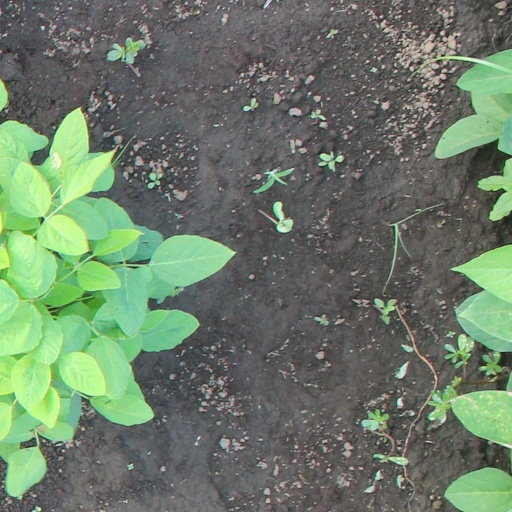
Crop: soybean